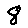
Label: 8